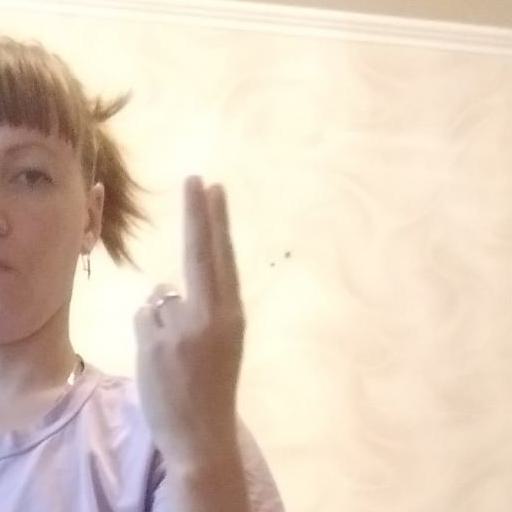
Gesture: two_up_inverted